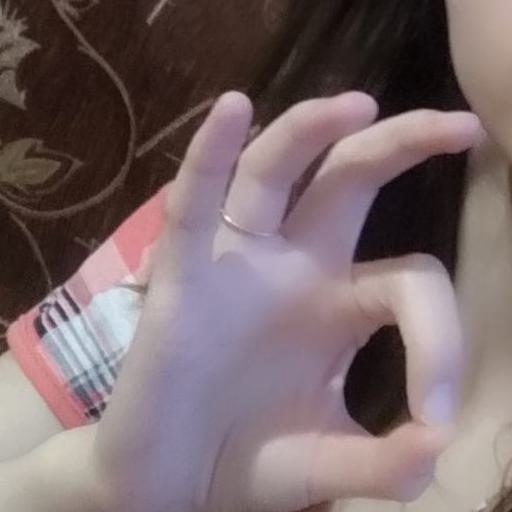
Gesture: ok